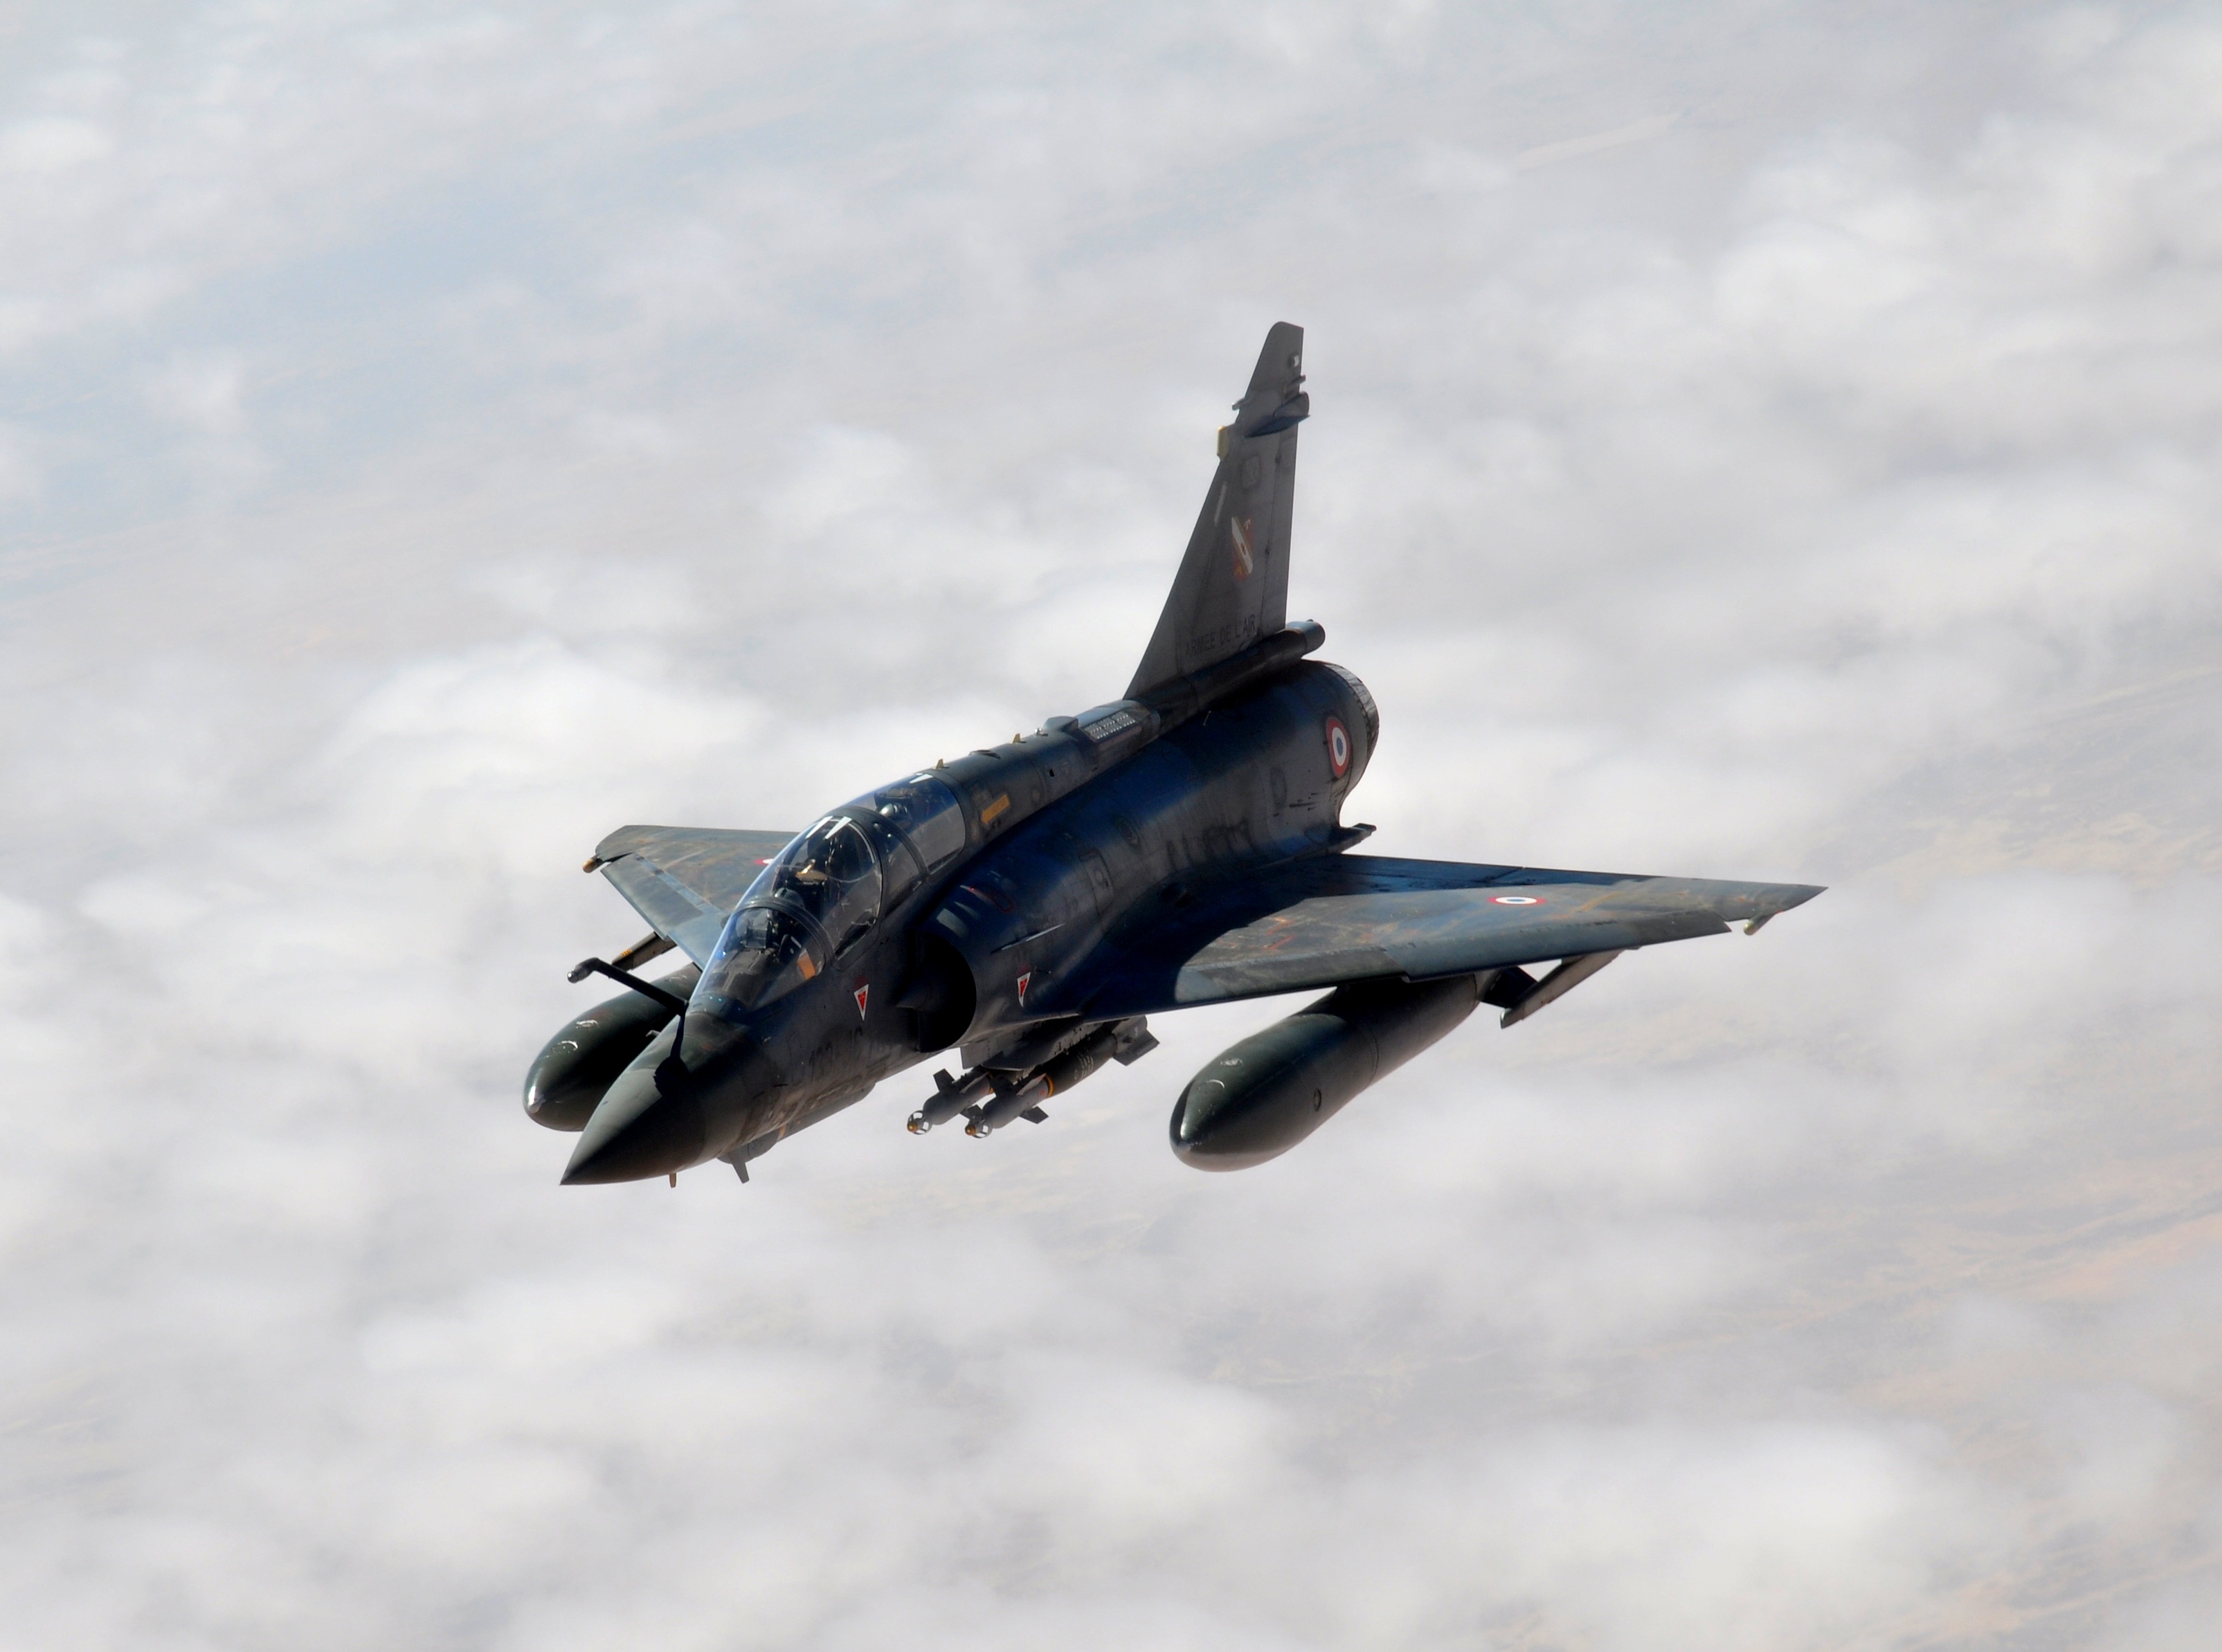
wing, airplane, plane, aircraft, military, jet, france, vehicle, airline, aviation, flight, airliner, fighter, takeoff, mirage, air force, jet aircraft, fighter aircraft, military aircraft, atmosphere of earth